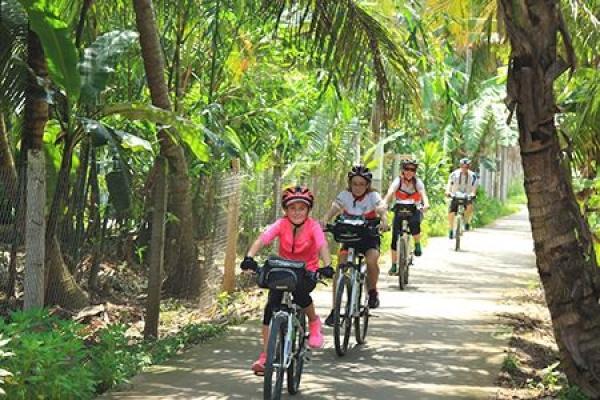
người phụ nữ mặc áo màu hồng đang đội mũ bảo hiểm màu cam